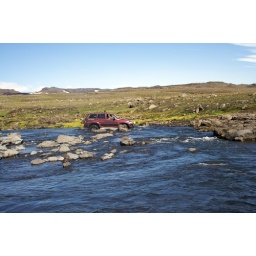
Yes, we have cars in the mountains too